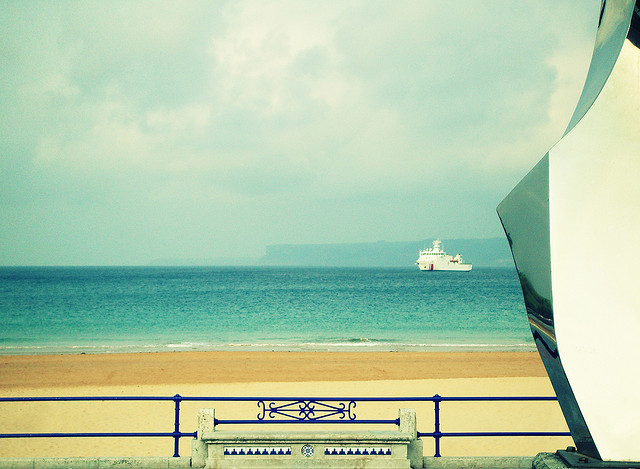
A large white boat floating on top of the ocean.

A large boat sails across the open water.